Wally Scott

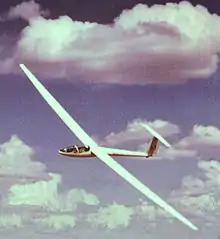
Scott flying his Schleicher ASW 12 sailplane "WA"

In the late 1990s Scott mostly flew locally until January 7, 1999, when he underwent surgery on his knee. The surgery would weaken both his body and spirit. Scott was eventually diagnosed with Alzheimer's disease and never flew again. On February 8, 2003, Scott died in Odessa, Texas, at the age of 78 after contracting pneumonia; he had flown nearly 7,000 hours and over 300,000 miles in sailplanes during his life.